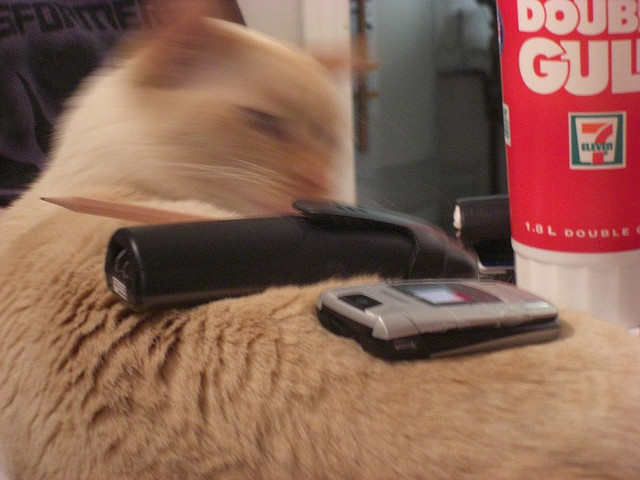
user: Given an image and a question. Answer the question in a short answer. Question: What store did the drink cup come from? Short Answer:
assistant: 7 11